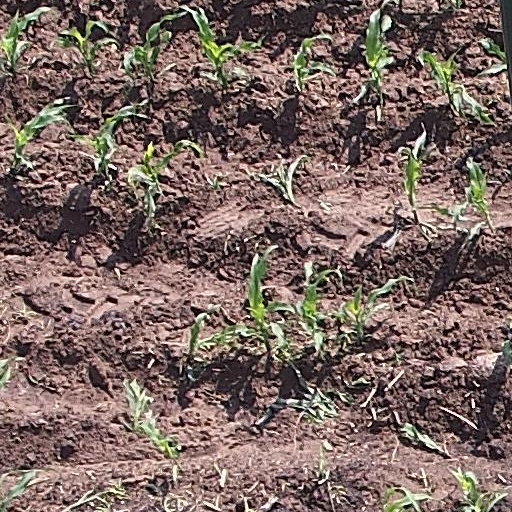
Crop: maize; corn